Berlin Ostkreuz station

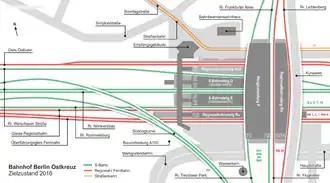
Layout after completion of the reconstruction in 2018

The station was greatly in need of renovation for decades and was not capable of handling peak hour traffic, partly due to its narrow stairs. For a long time there were proposals to restructure it in order to make the stairs and passages more usable. In the mid-1950s, the "Berliner Zeitung" surveyed its readers for ideas to improve the situation. As a result, Deutsche Reichsbahn announced in early 1956 that the stairs from the Ringbahn platform to the low-level platform D would be widened by . However, a complete renovation of the station would be necessary after this "small solution" was carried out. Planning for more extensive remodelling continued. In 1957, the construction of a second Ringbahn platform west of the existing platform to relieve congestion was considered. In 1959, it was announced that the reconstruction of the station would begin in 1962 or 1963. This would involve the construction of a -wide tunnel below the lower platforms to connect with both the station's entrance hall and the broad steps down from the lower platforms. Provision was made for the construction of escalators. The work was expected to cost 7.5 million marks. In 1986, Erich Honecker announced the beginning of the "complex reconstruction" of the Ostkreuz S-Bahn junction for the period up to 1990.